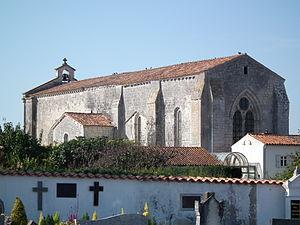
Chevet de l'église de Médis
Médis est une commune du sud-ouest de la France, située dans le département de la Charente-Maritime. Ses habitants sont appelés les Médisais et les Médisaises.